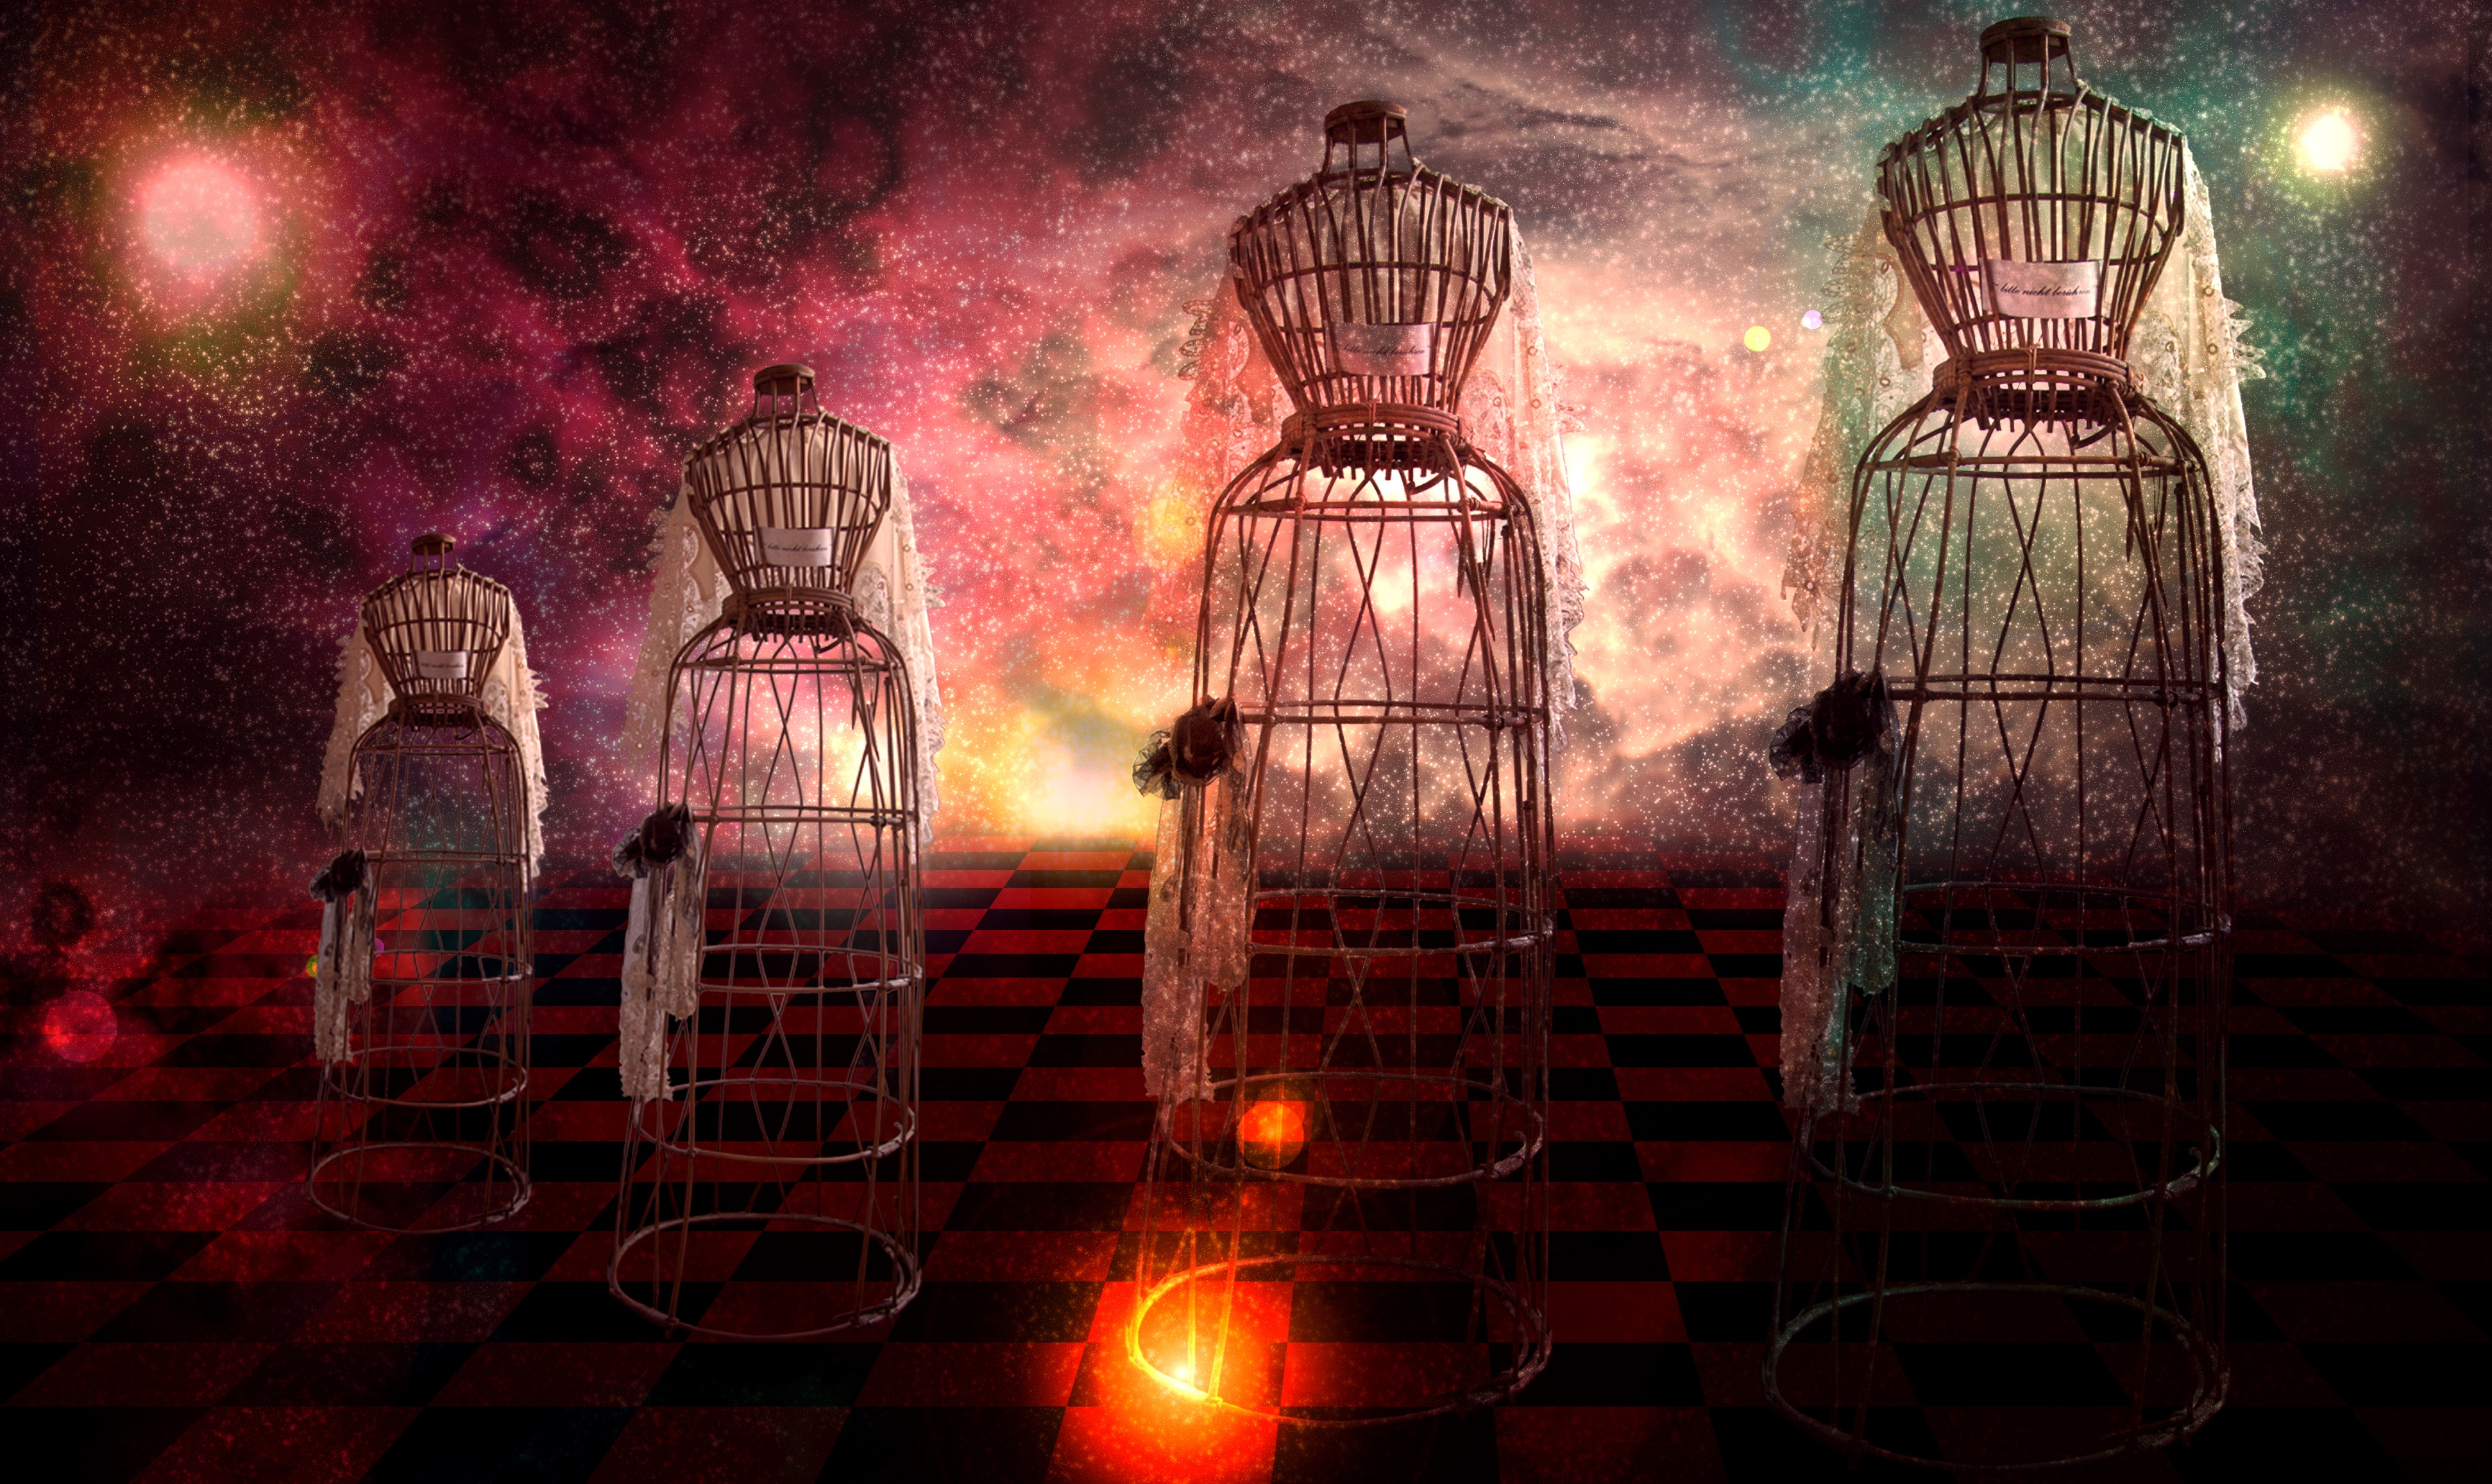
light, sky, night, mystical, red, color, darkness, colorful, art, dream, illustration, fantasy, midnight, screenshot, computer wallpaper, fantasy picture, pchychedelisch